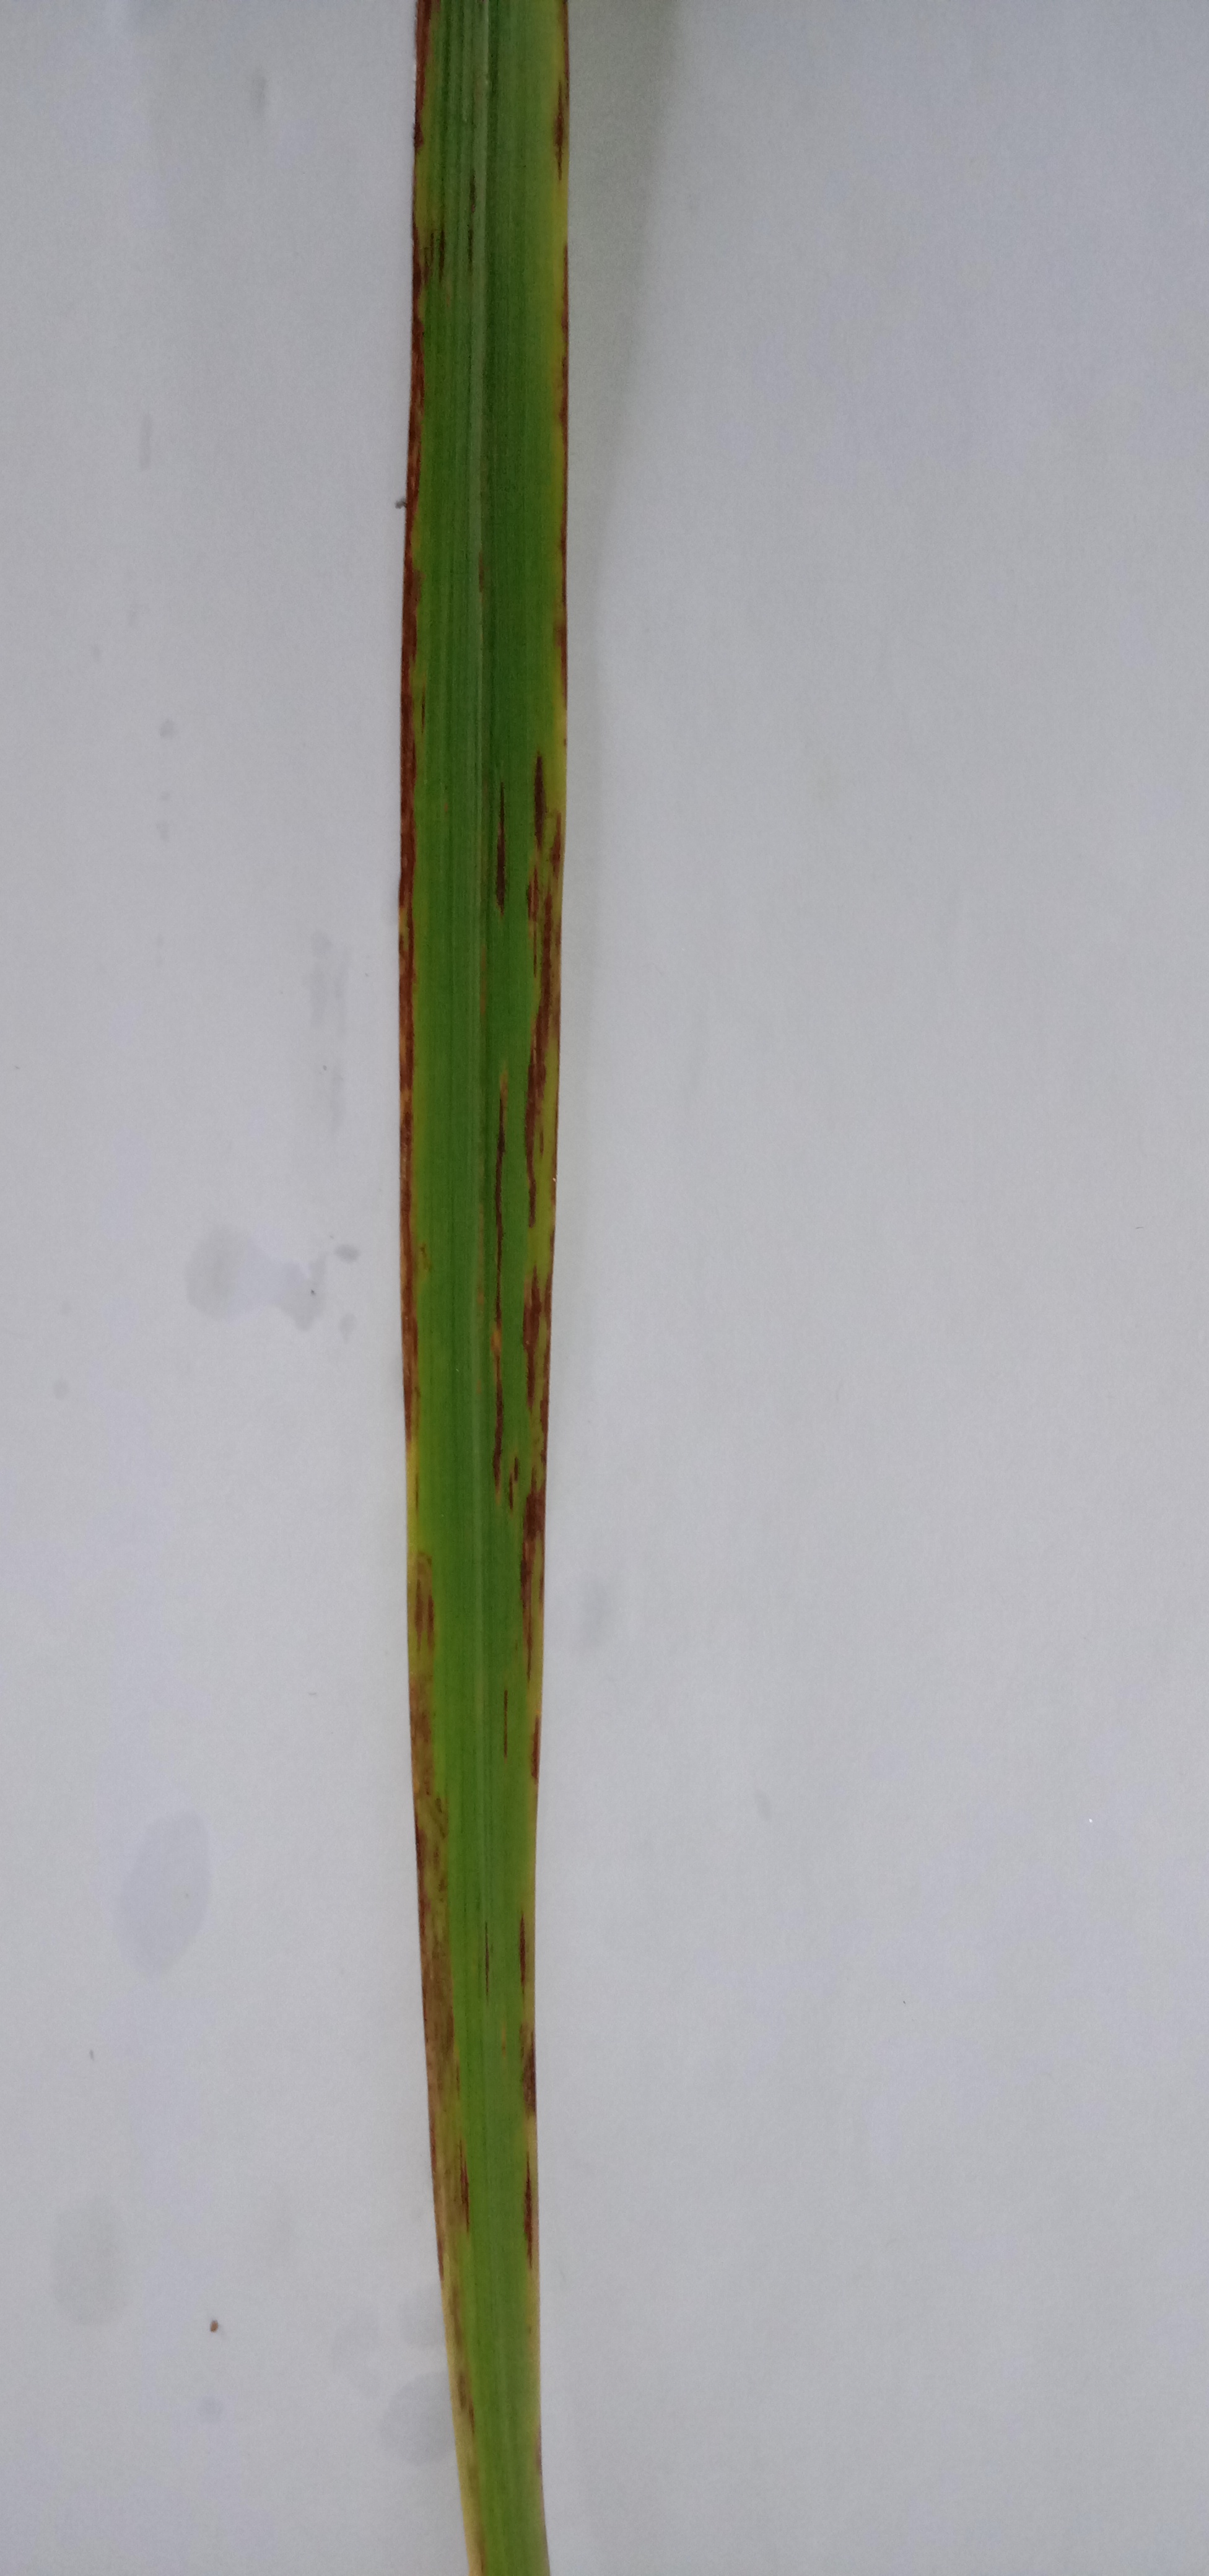
Label: Rice___Leaf_Blast